Transfort

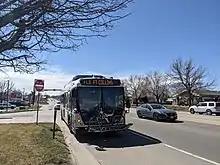
Transfort FLEX Bus arriving at Garfield & 37th

Transfort is the public transportation operator for the City of Fort Collins, Colorado. The system offers 22 regular routes, with 20 of them providing all-day service Monday through Friday. Six-day intercity service is provided by the FLEX to Loveland, Berthoud, and Longmont. Additionally, five routes for transporting Colorado State University students, faculty and staff run throughout the school year. In , the system provided transportation services to people.